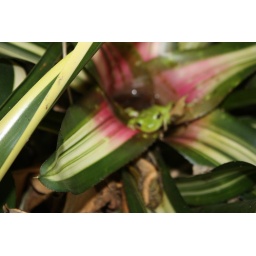
green tree frog in Bomeliad